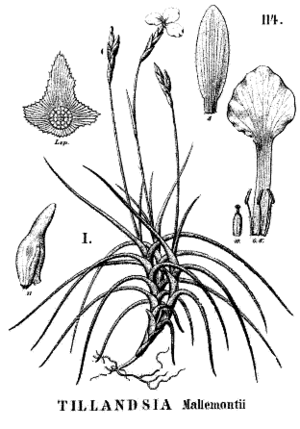
Martius, Fl. Brasil